Ridin' Down the Trail

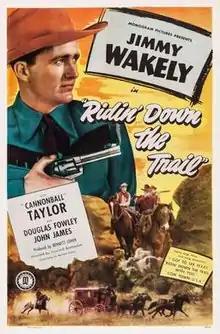
Theatrical release poster

Ridin' Down the Trail is a 1947 American Western film directed by Howard Bretherton and written by Bennett Cohen. The film stars Jimmy Wakely, Dub Taylor, Douglas Fowley, John James, Douglas Aylesworth and Beverly Jons. The film was released on October 4, 1947, by Monogram Pictures.